Milán Füst

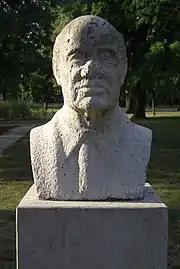
Bust of Milán Füst in Budapest

Milán Füst (17 July 1888, Budapest – 26 July 1967, Budapest) was a Hungarian writer, poet and playwright.